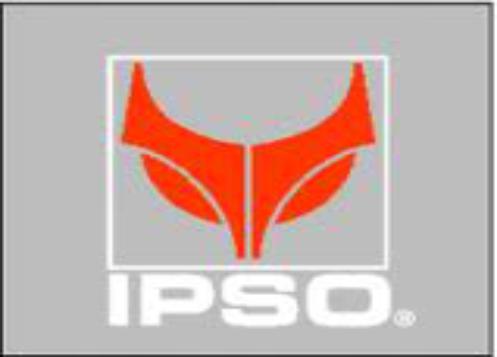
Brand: Ipso
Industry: Others